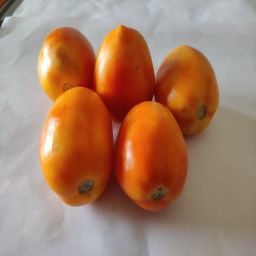
Crop: Tomato
Quality: Ripe